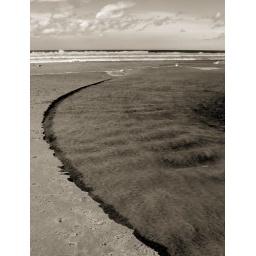
the shortest river in the world flows into the largest ocean